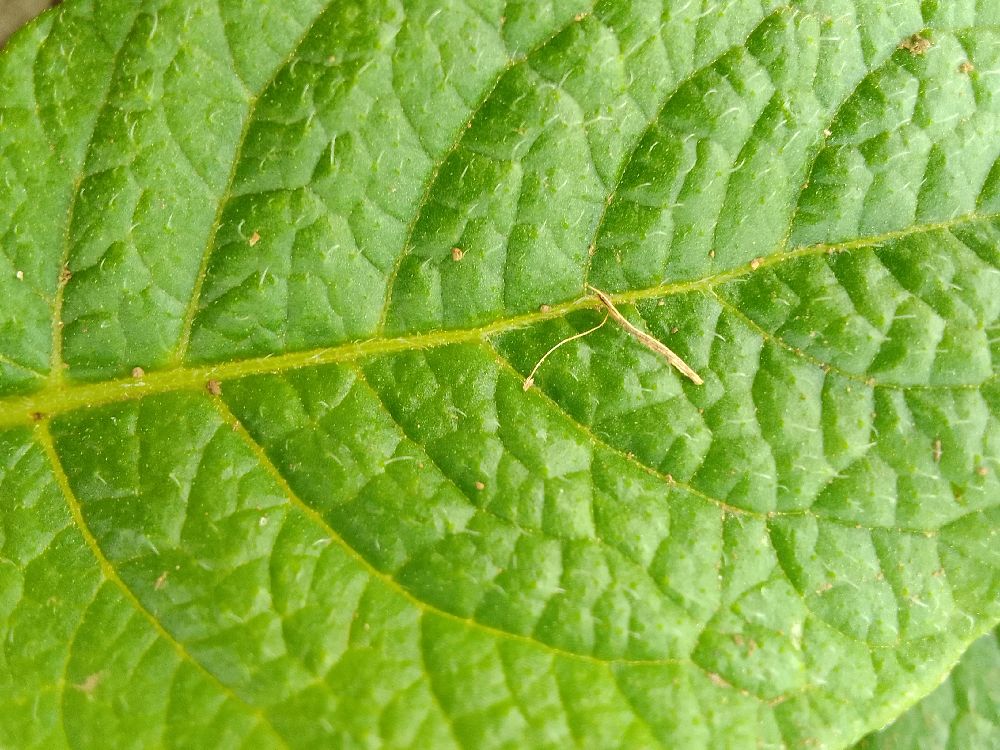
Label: Healthy